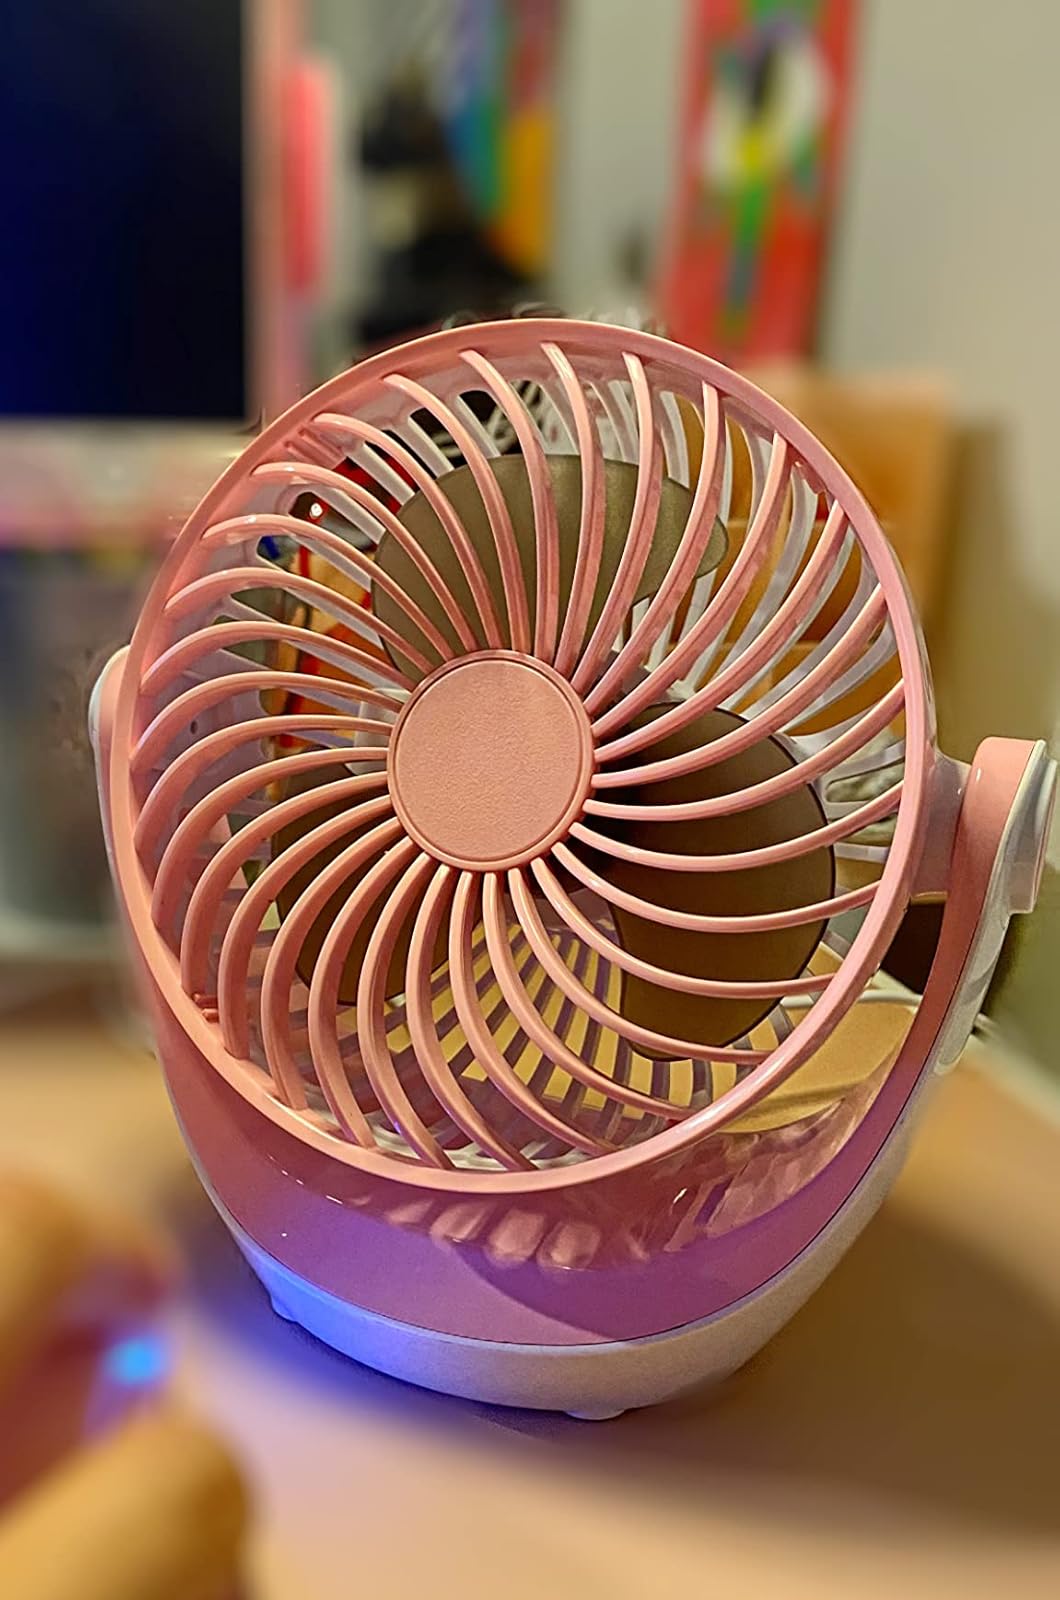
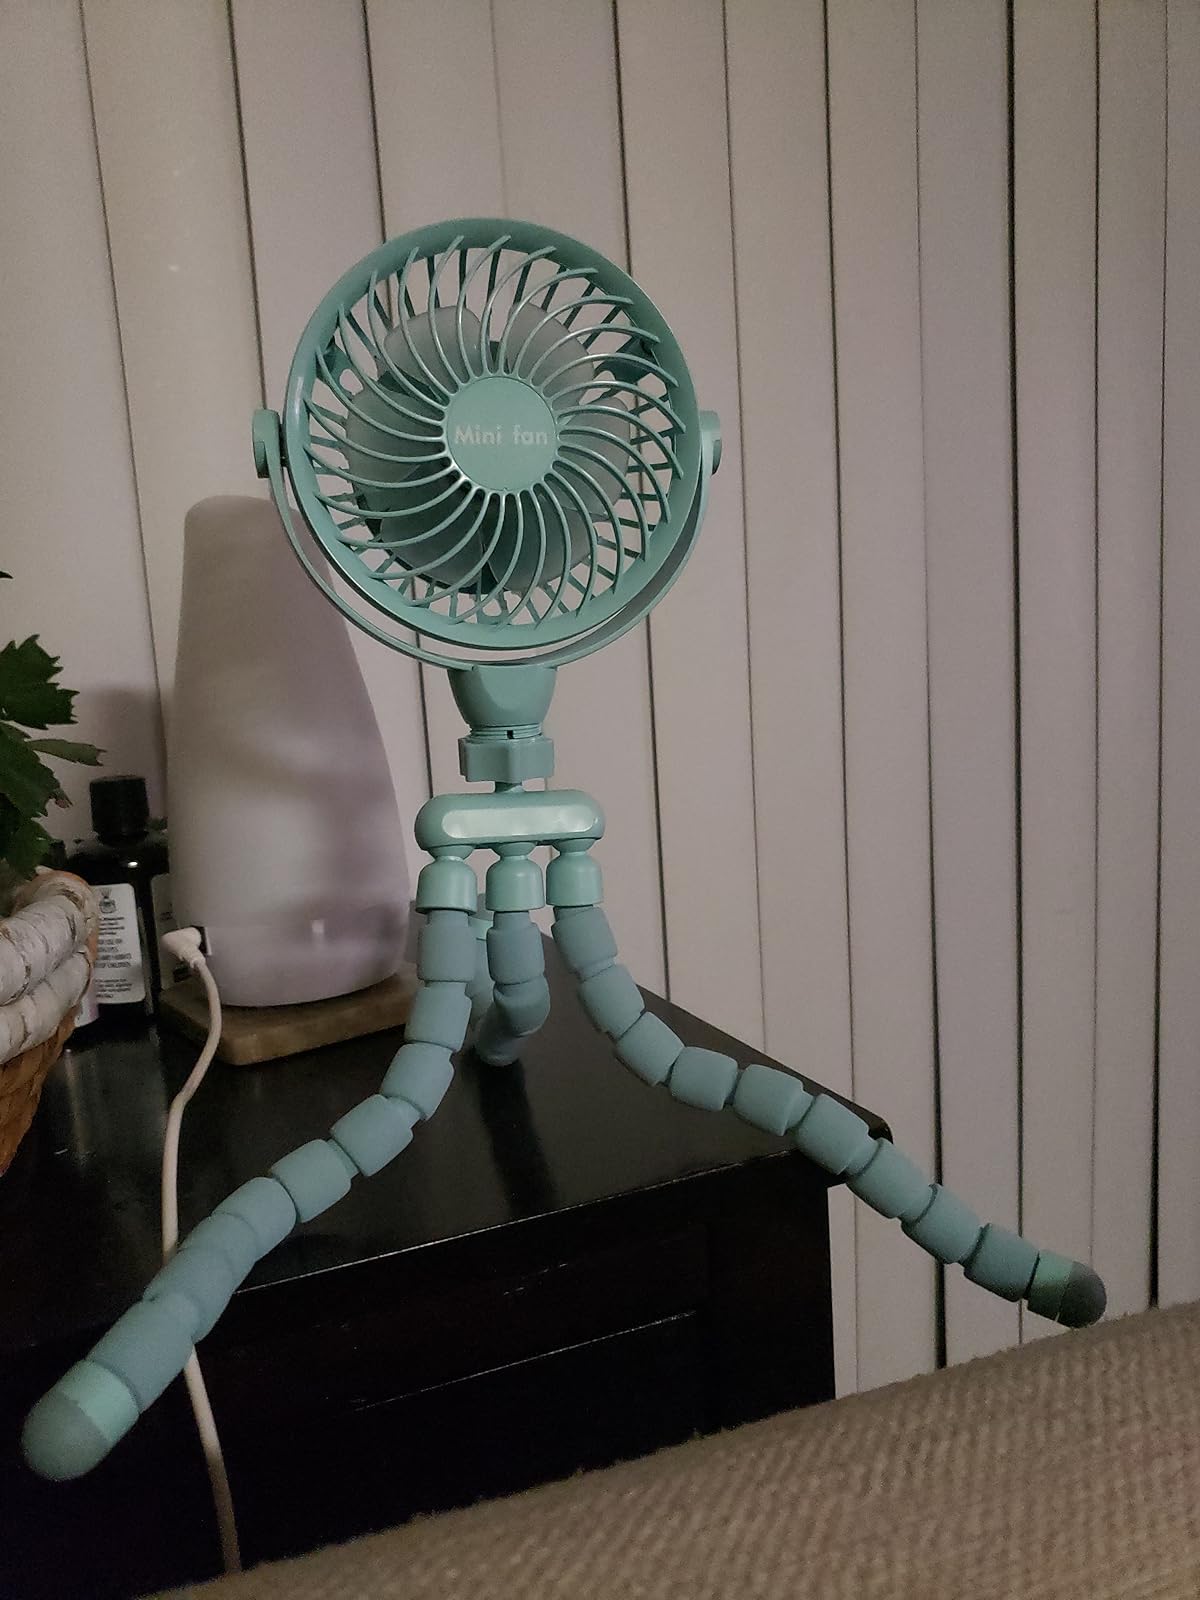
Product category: fan
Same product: no